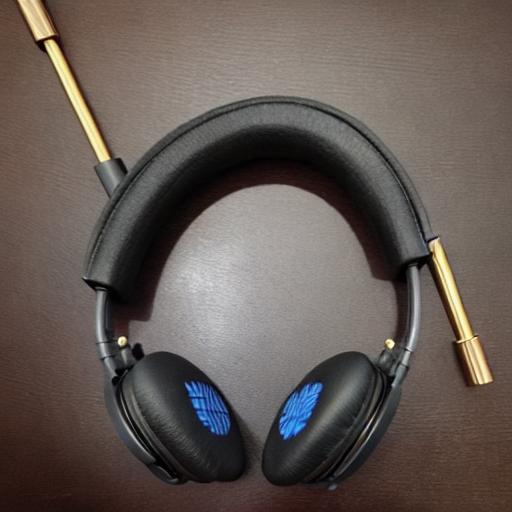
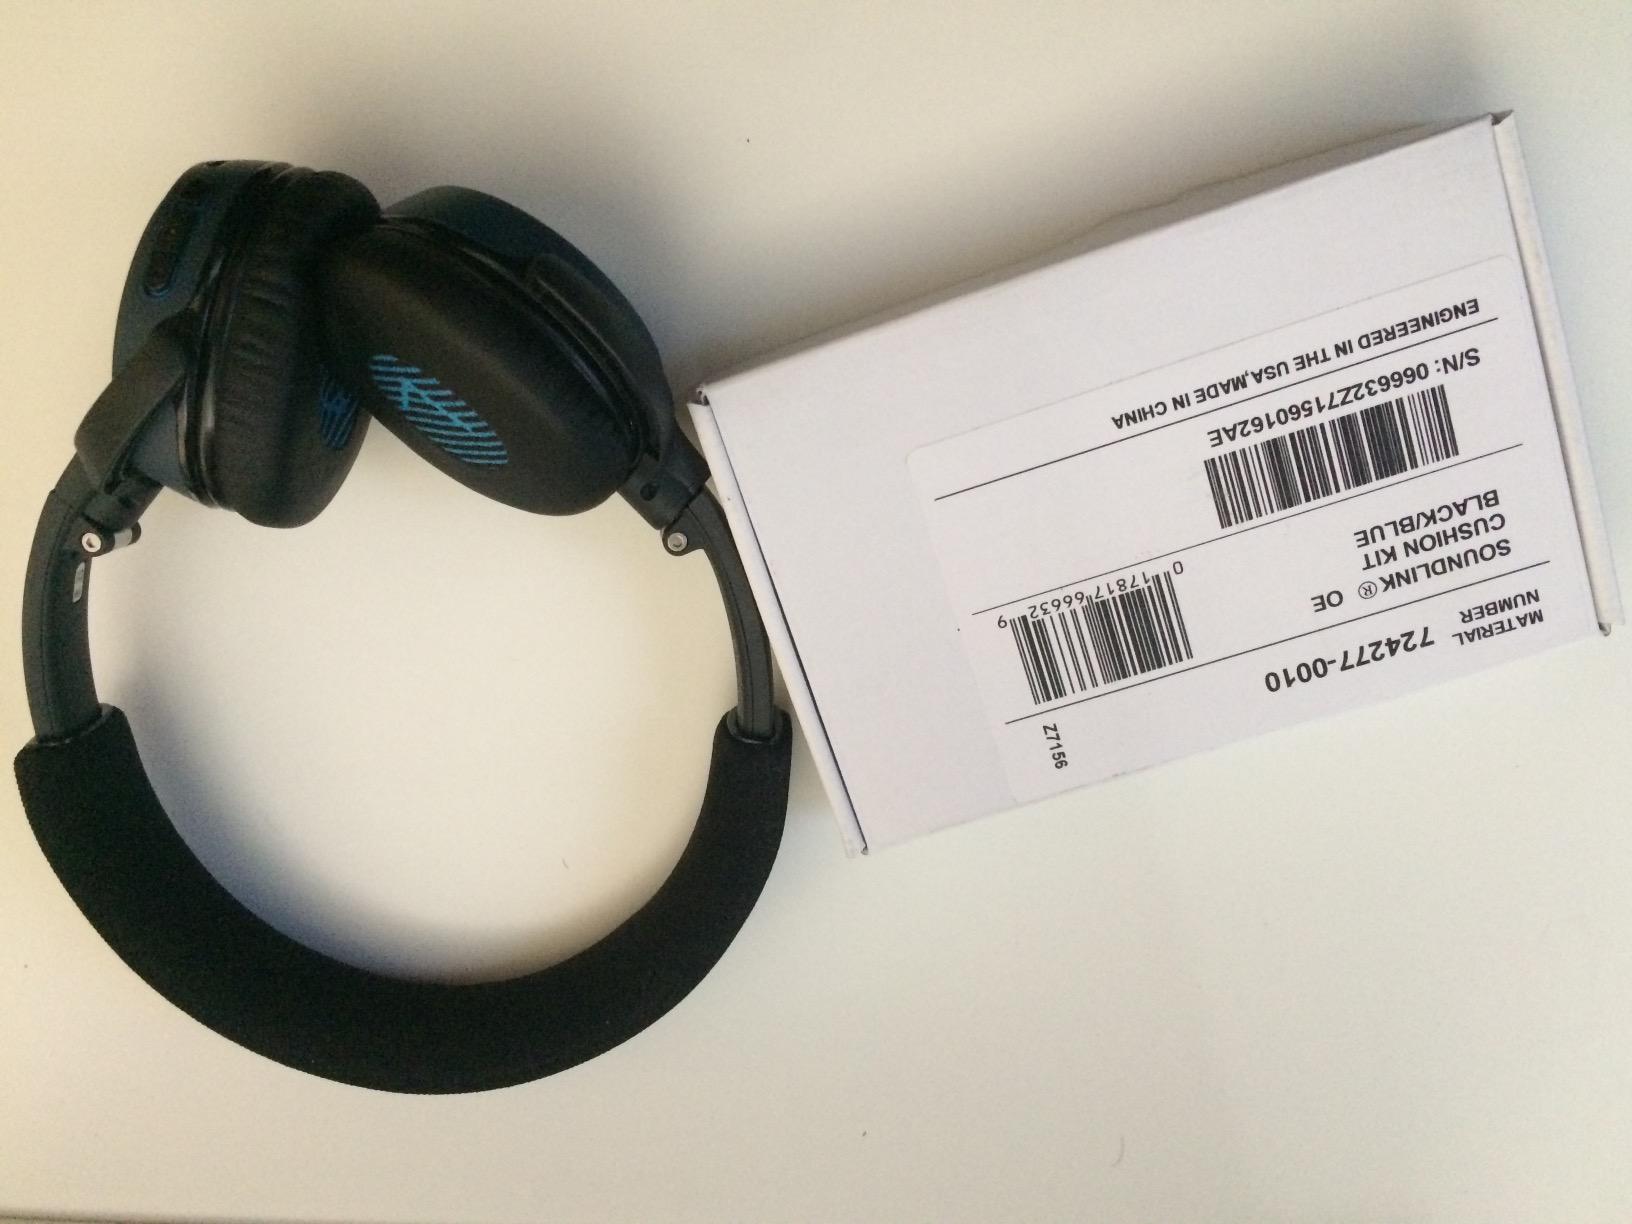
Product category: headphones
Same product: no